Trimerorhachis

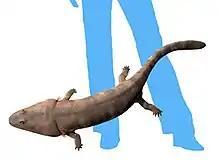
"Trimerorhachis insignis" life restoration

"Trimerorhachis" was probably a fully aquatic temnospondyl. Like most dvinosaurs, it had external gills. The interclavicle and clavicle of the pectoral girdle are both very large, a feature that is shared with other aquatic temnospondyls. Many bones are poorly ossified, indicating that "Trimerorhachis" was poorly suited for movement on land. "Trimerorhachis" was probably an aquatic predator that fed on fish and small vertebrates. Microanatomical data also suggest a fairly aquatic lifestyle, as shown by the obvious osteosclerosis of its femur.